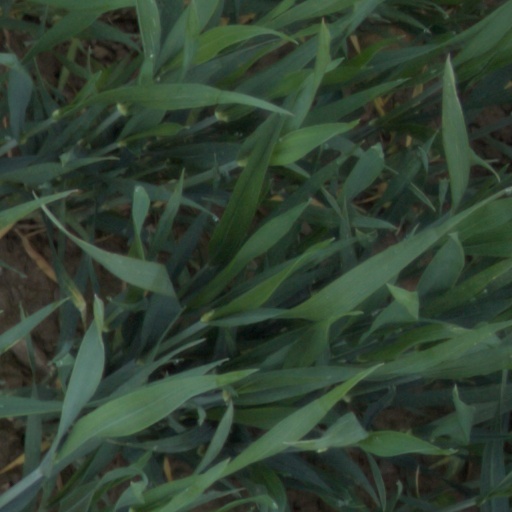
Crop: wheat